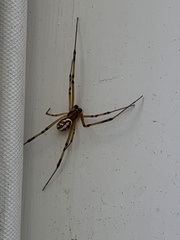
Species: Lactrodectus_hesperus